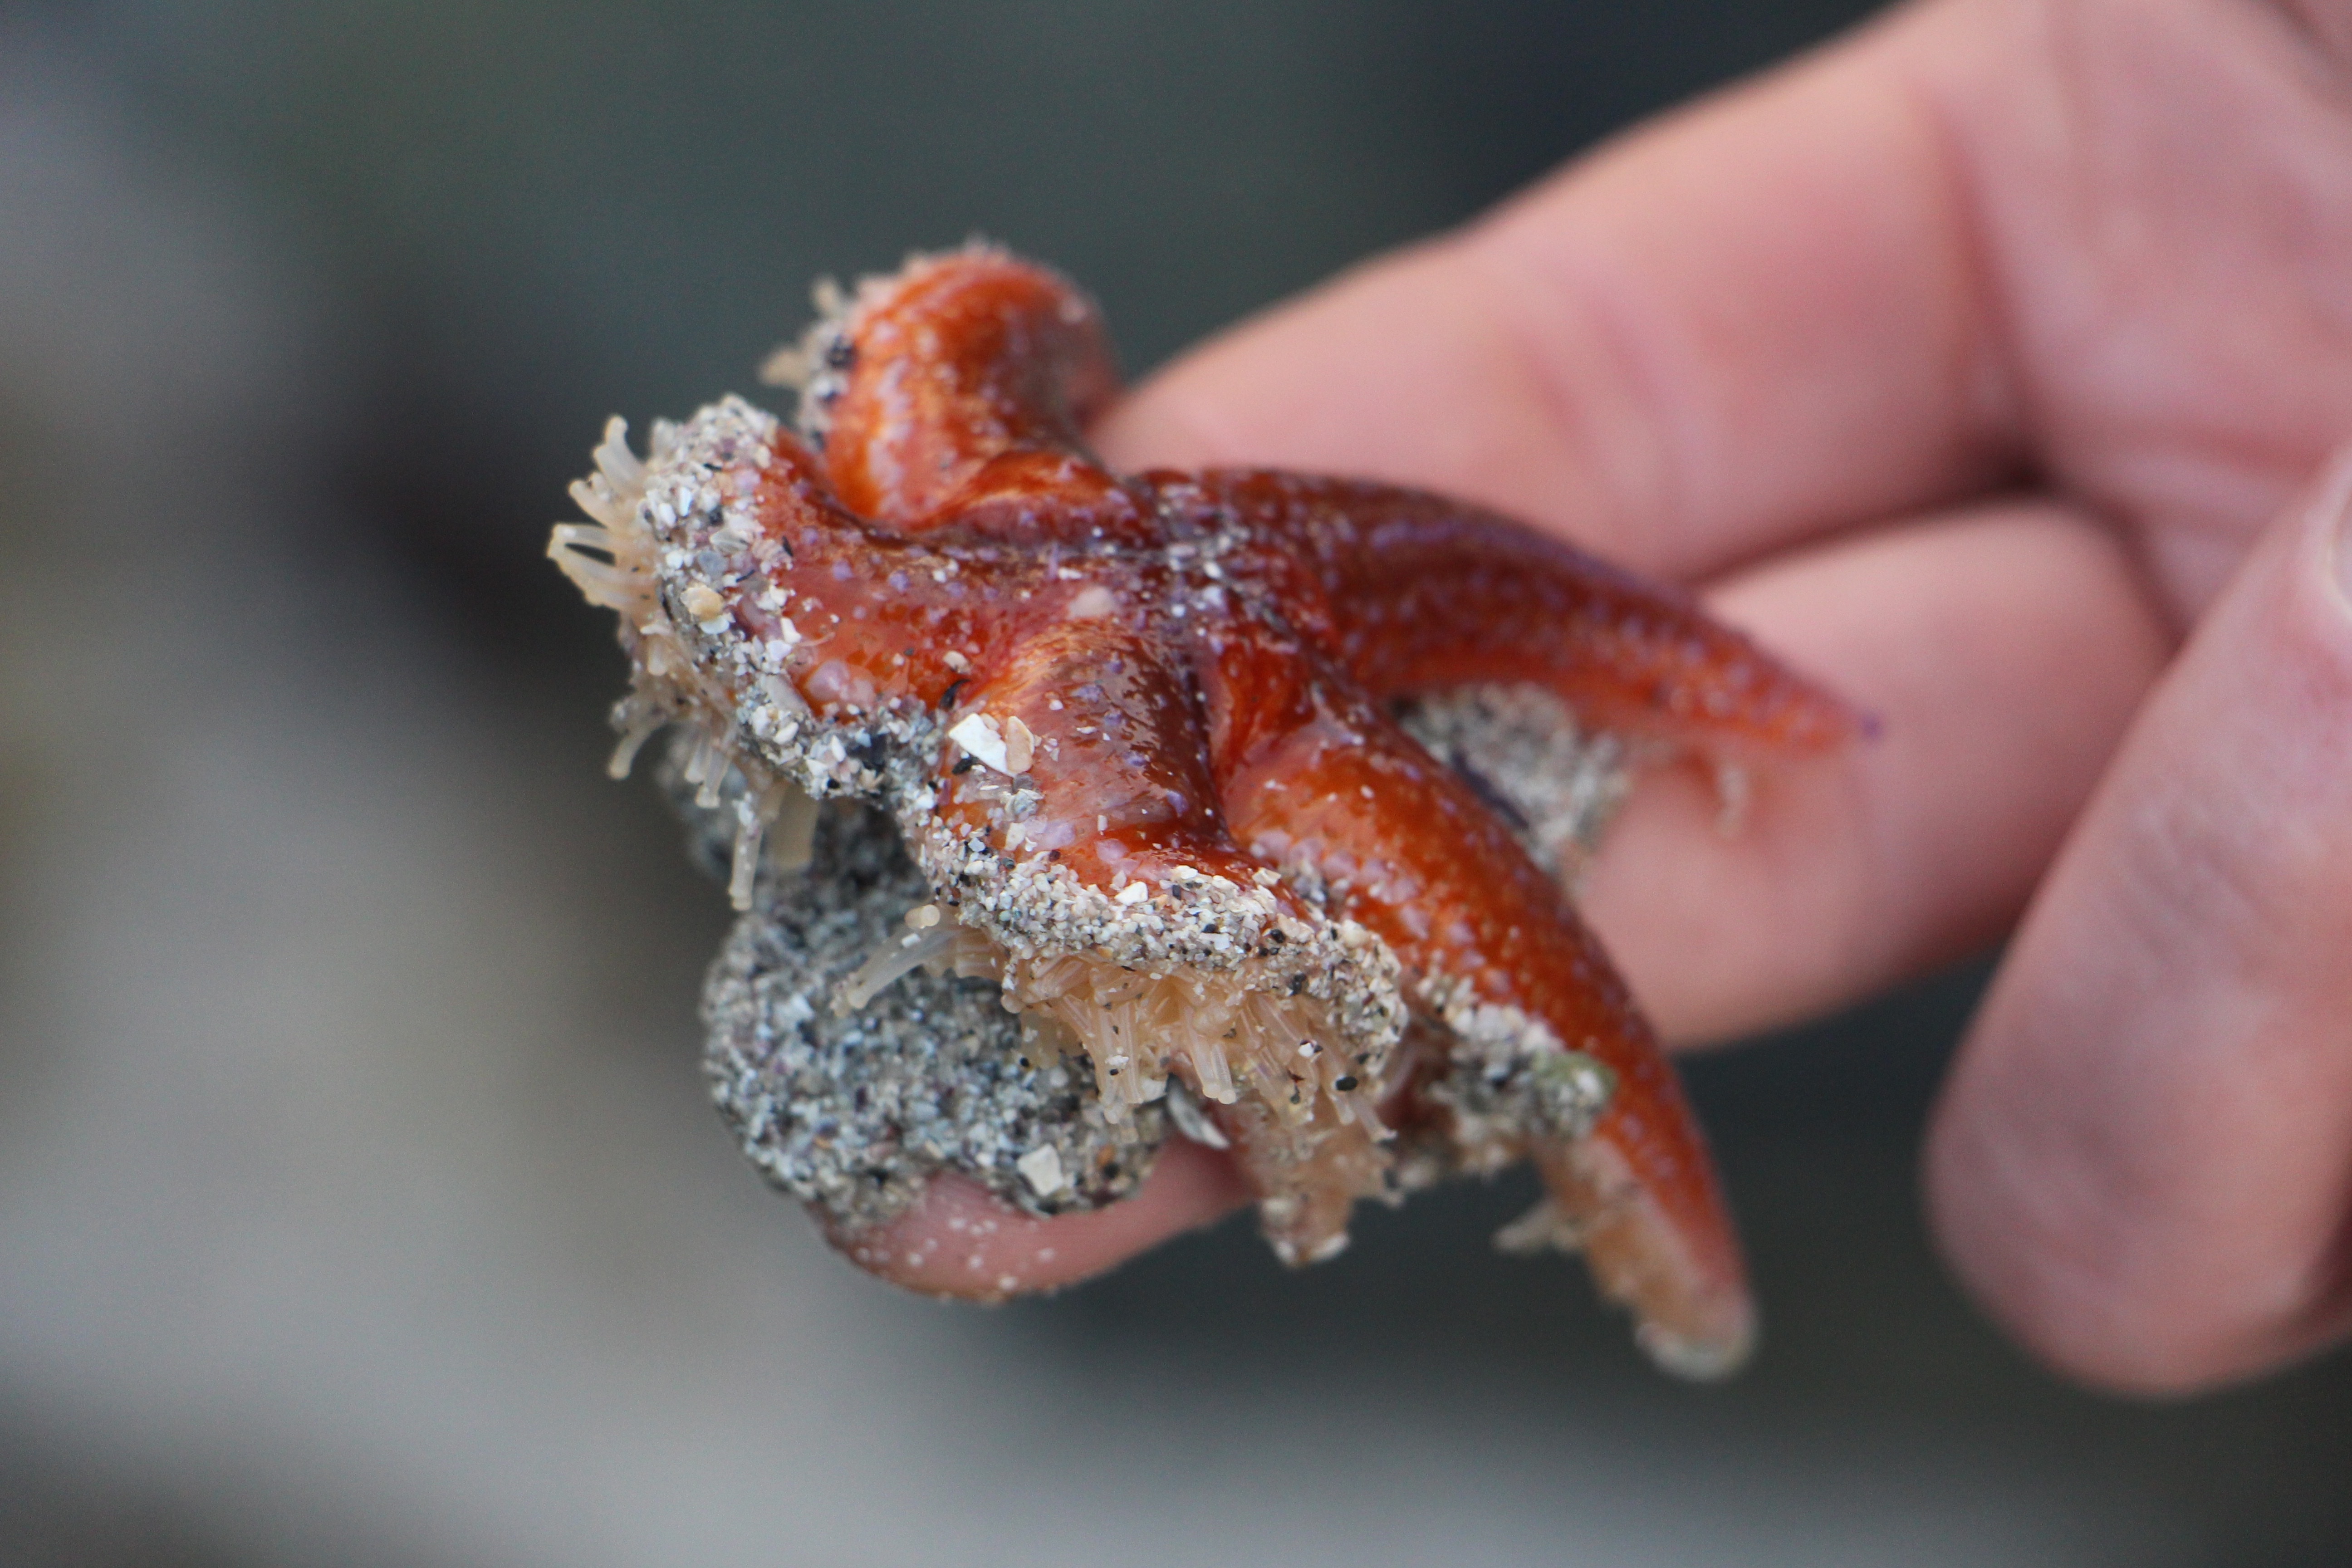
hand, sand, animal, red, amphibian, fauna, starfish, sea animal, gecko, close up, macro photography, agamidae